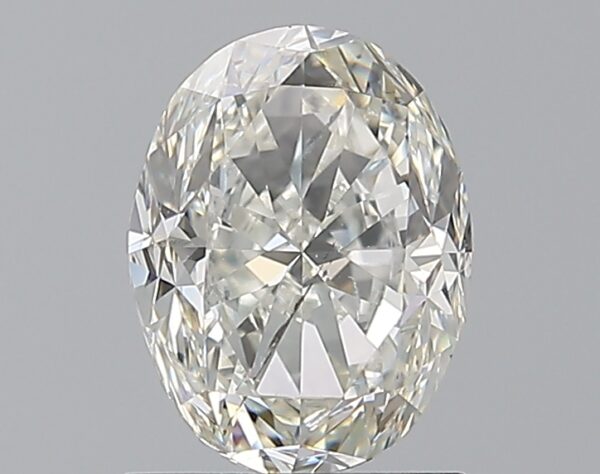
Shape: oval
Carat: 1.5
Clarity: SI2
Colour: J
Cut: FG
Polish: VG
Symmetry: VG
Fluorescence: F
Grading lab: GIA
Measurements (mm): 7.79 x 5.91 x 4.24